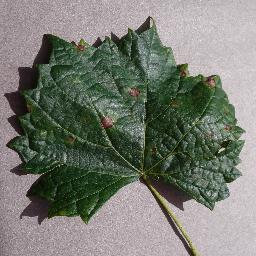
Label: Grape___Black_rot